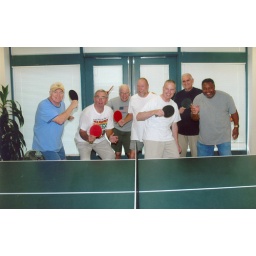
Not a yellow ping pong ball in sight!